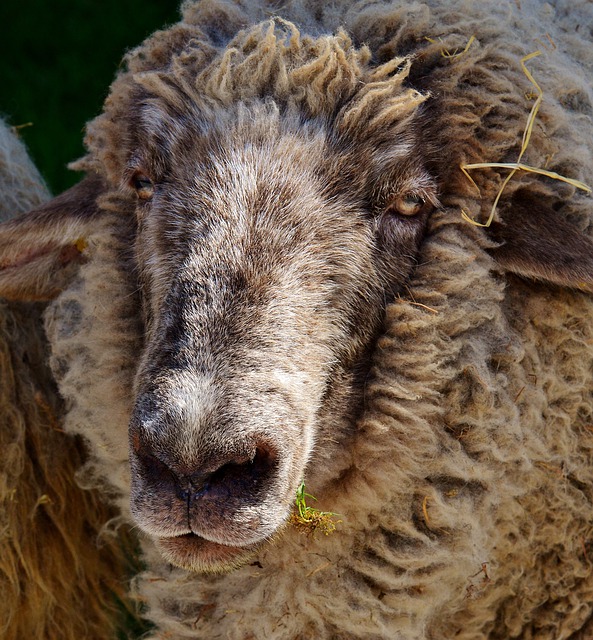
Label: sheep